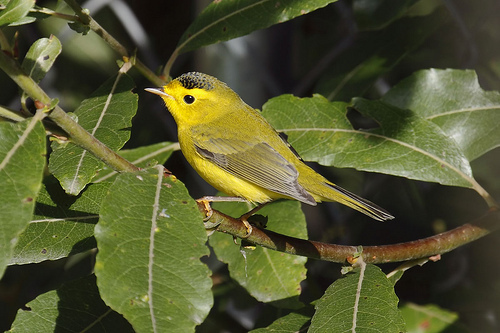
this small yellow perching bird has a large head in relation to its body size, has olive-colored wings and tail, and a black crown.
a small yellow bird with black and yellow spotted crown, black eyes, and black, white, and yellow striped wings.
predominantly yellow bird with black and white spotted crown, short pointy beak, and grey secondaries.
this yellow bird has a crown of feathered brown and gray with a gray wingbar and a darker yellow rump.
a small bird with a black nape and a bright yellow belly.
this small bird has a bright yellow head, belly and breast, and dull yellow wings with grey and black stripes.
the crown of the bird is yellow, with a patch of black and white displayed.
this is a bright yellow bird with grey highlights on his wings and crown.
this bird has wings that are grey and has a yellow body
this small bird has a grey bill and crown with a bright yellow throat and breast.
Species: Wilson Warbler